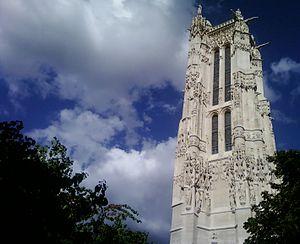
Paris, tour Saint-Jacques, après la restauration
Étienne Richard est un compositeur, organiste et claveciniste français. On sait peu de choses de sa vie et de son œuvre.